Captaincy General of Chile

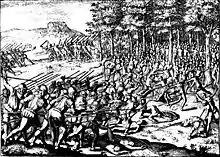
Illustration of the Arauco War in Jerónimo de Vivar's book "Crónica y relación copiosa y verdadera de los reynos de Chile" (1558).

A Mapuche revolt was triggered following the news of the battle of Curalaba on the 23 of December 1598, where the vice toqui Pelantaru and his lieutenants Anganamon and Guaiquimilla with three hundred men ambushed and killed the Spanish governor Martín García Óñez de Loyola and nearly all his companions.